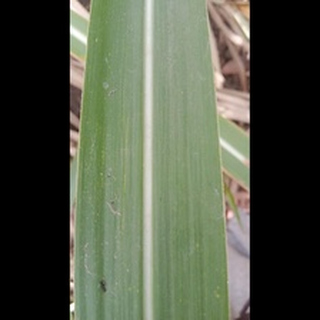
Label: healthy_sugarcane